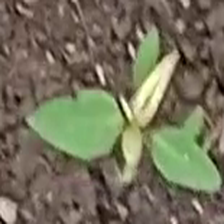
Weed species: Moti_dudhi(Euphorbia_geneculata_L)